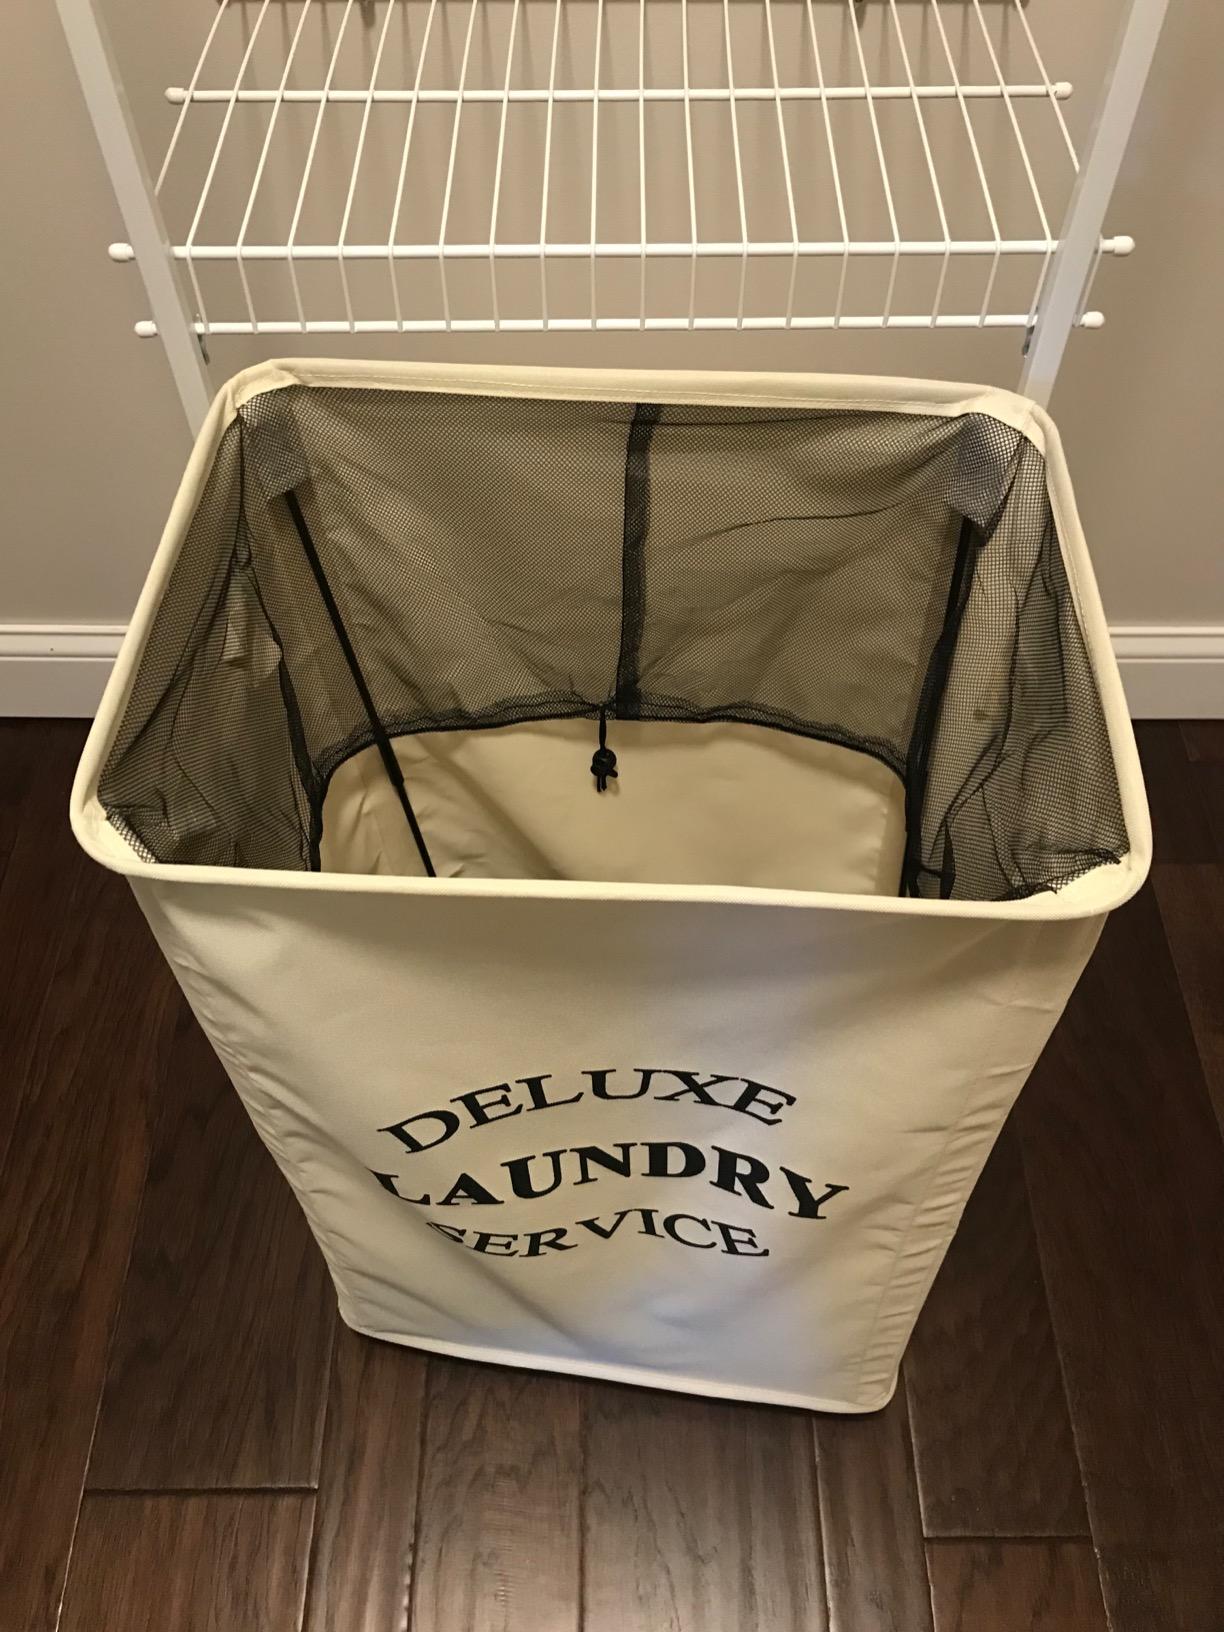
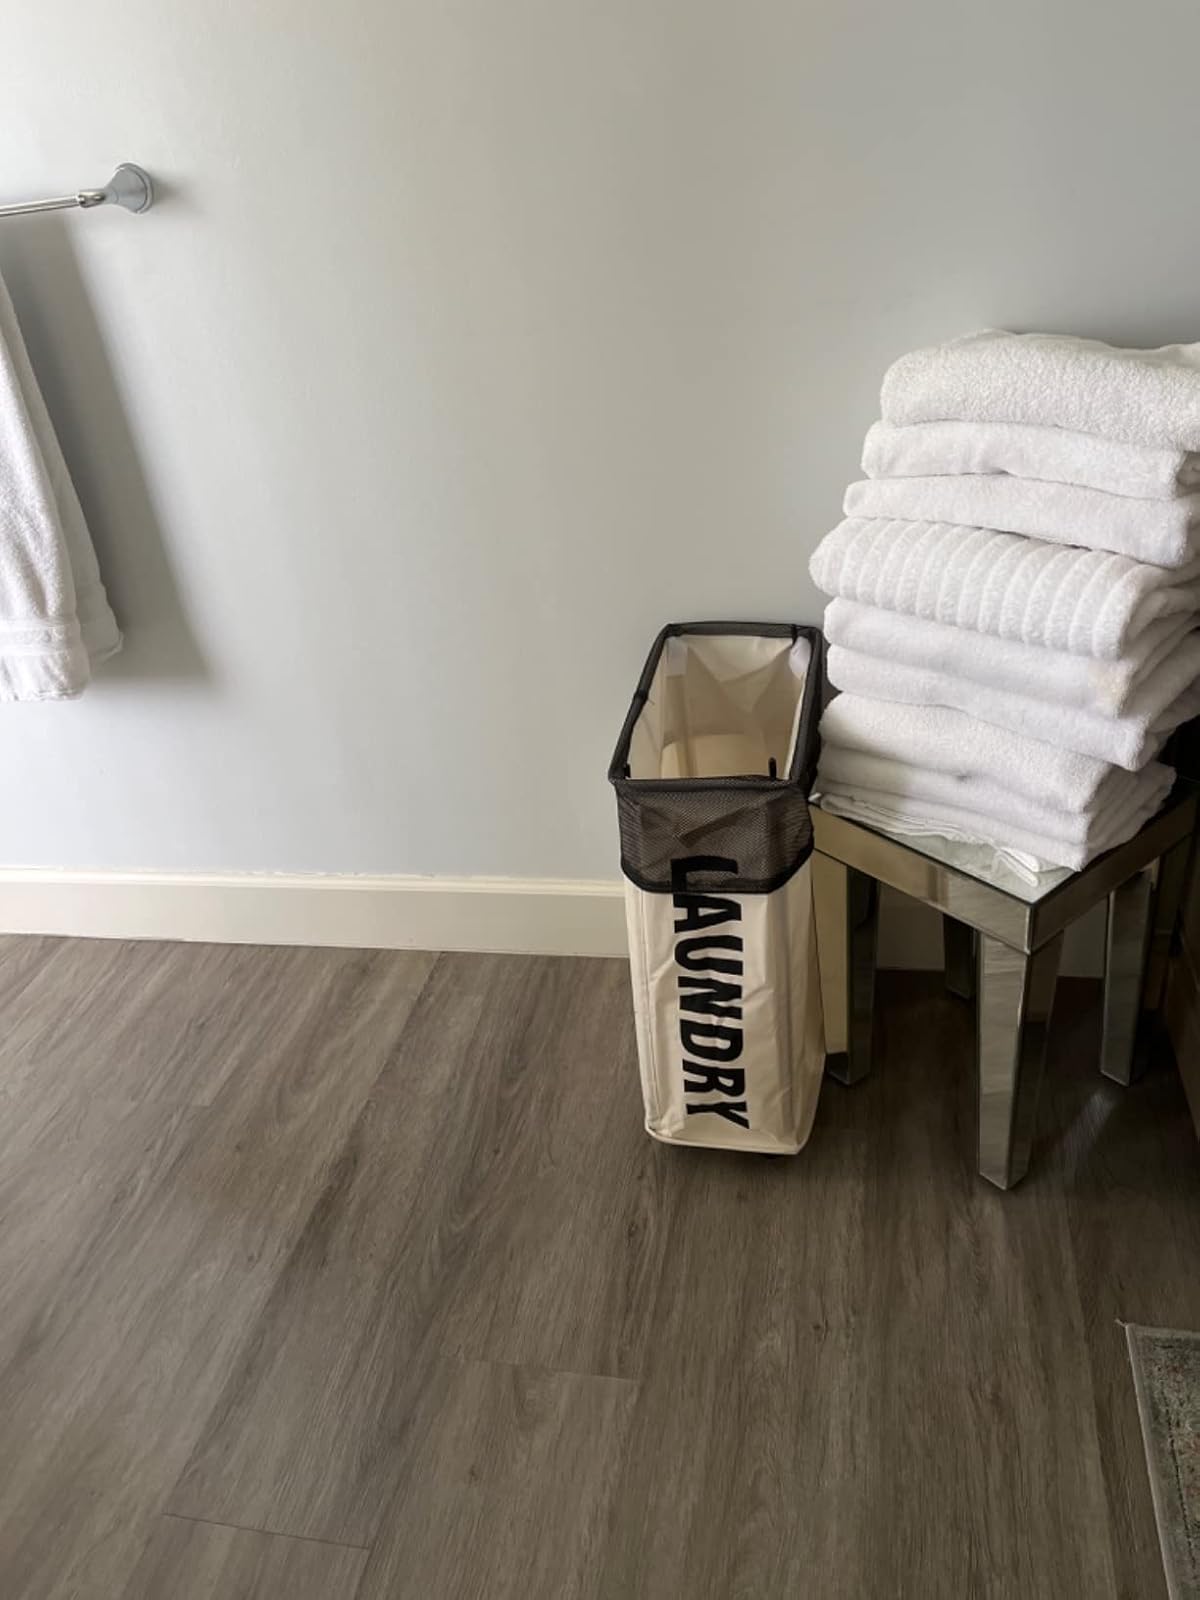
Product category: items_hamper
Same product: no